Chris Carter (infielder)

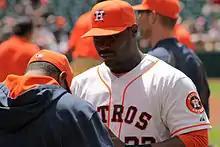
Carter with the Astros in 2014

During the 2013 season, Carter played 148 games batting .223 with 29 home runs, 82 RBI, and struck out an MLB-leading 212 times. He became only the fourth player to strikeout 200 times in a season, with only Mark Reynolds having more strikeouts as a right-handed hitter.